Killing of Winston Boogie Smith

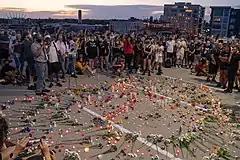
A memorial for Smith on June 4, 2021

Law enforcement authorities fatally shot Winston Boogie Smith Jr., a 32-year-old black American man, in the Uptown area of Minneapolis at 2:08p.m.CDT on June 3, 2021. Smith was being pursued by a U.S. Marshals Service task force that apprehends wanted fugitives. The arrest operation had the participation of undercover agents from several local police agencies in Minnesota. The officers did not use body cameras or dashcams when apprehending Smith. Controversy over the lack of law enforcement footage of the arrest operation led to local police agencies ceasing aid to the Marshals Service's fugitive task force, and to changes to body and dash camera policies by the Marshals and other federal law enforcement agencies.